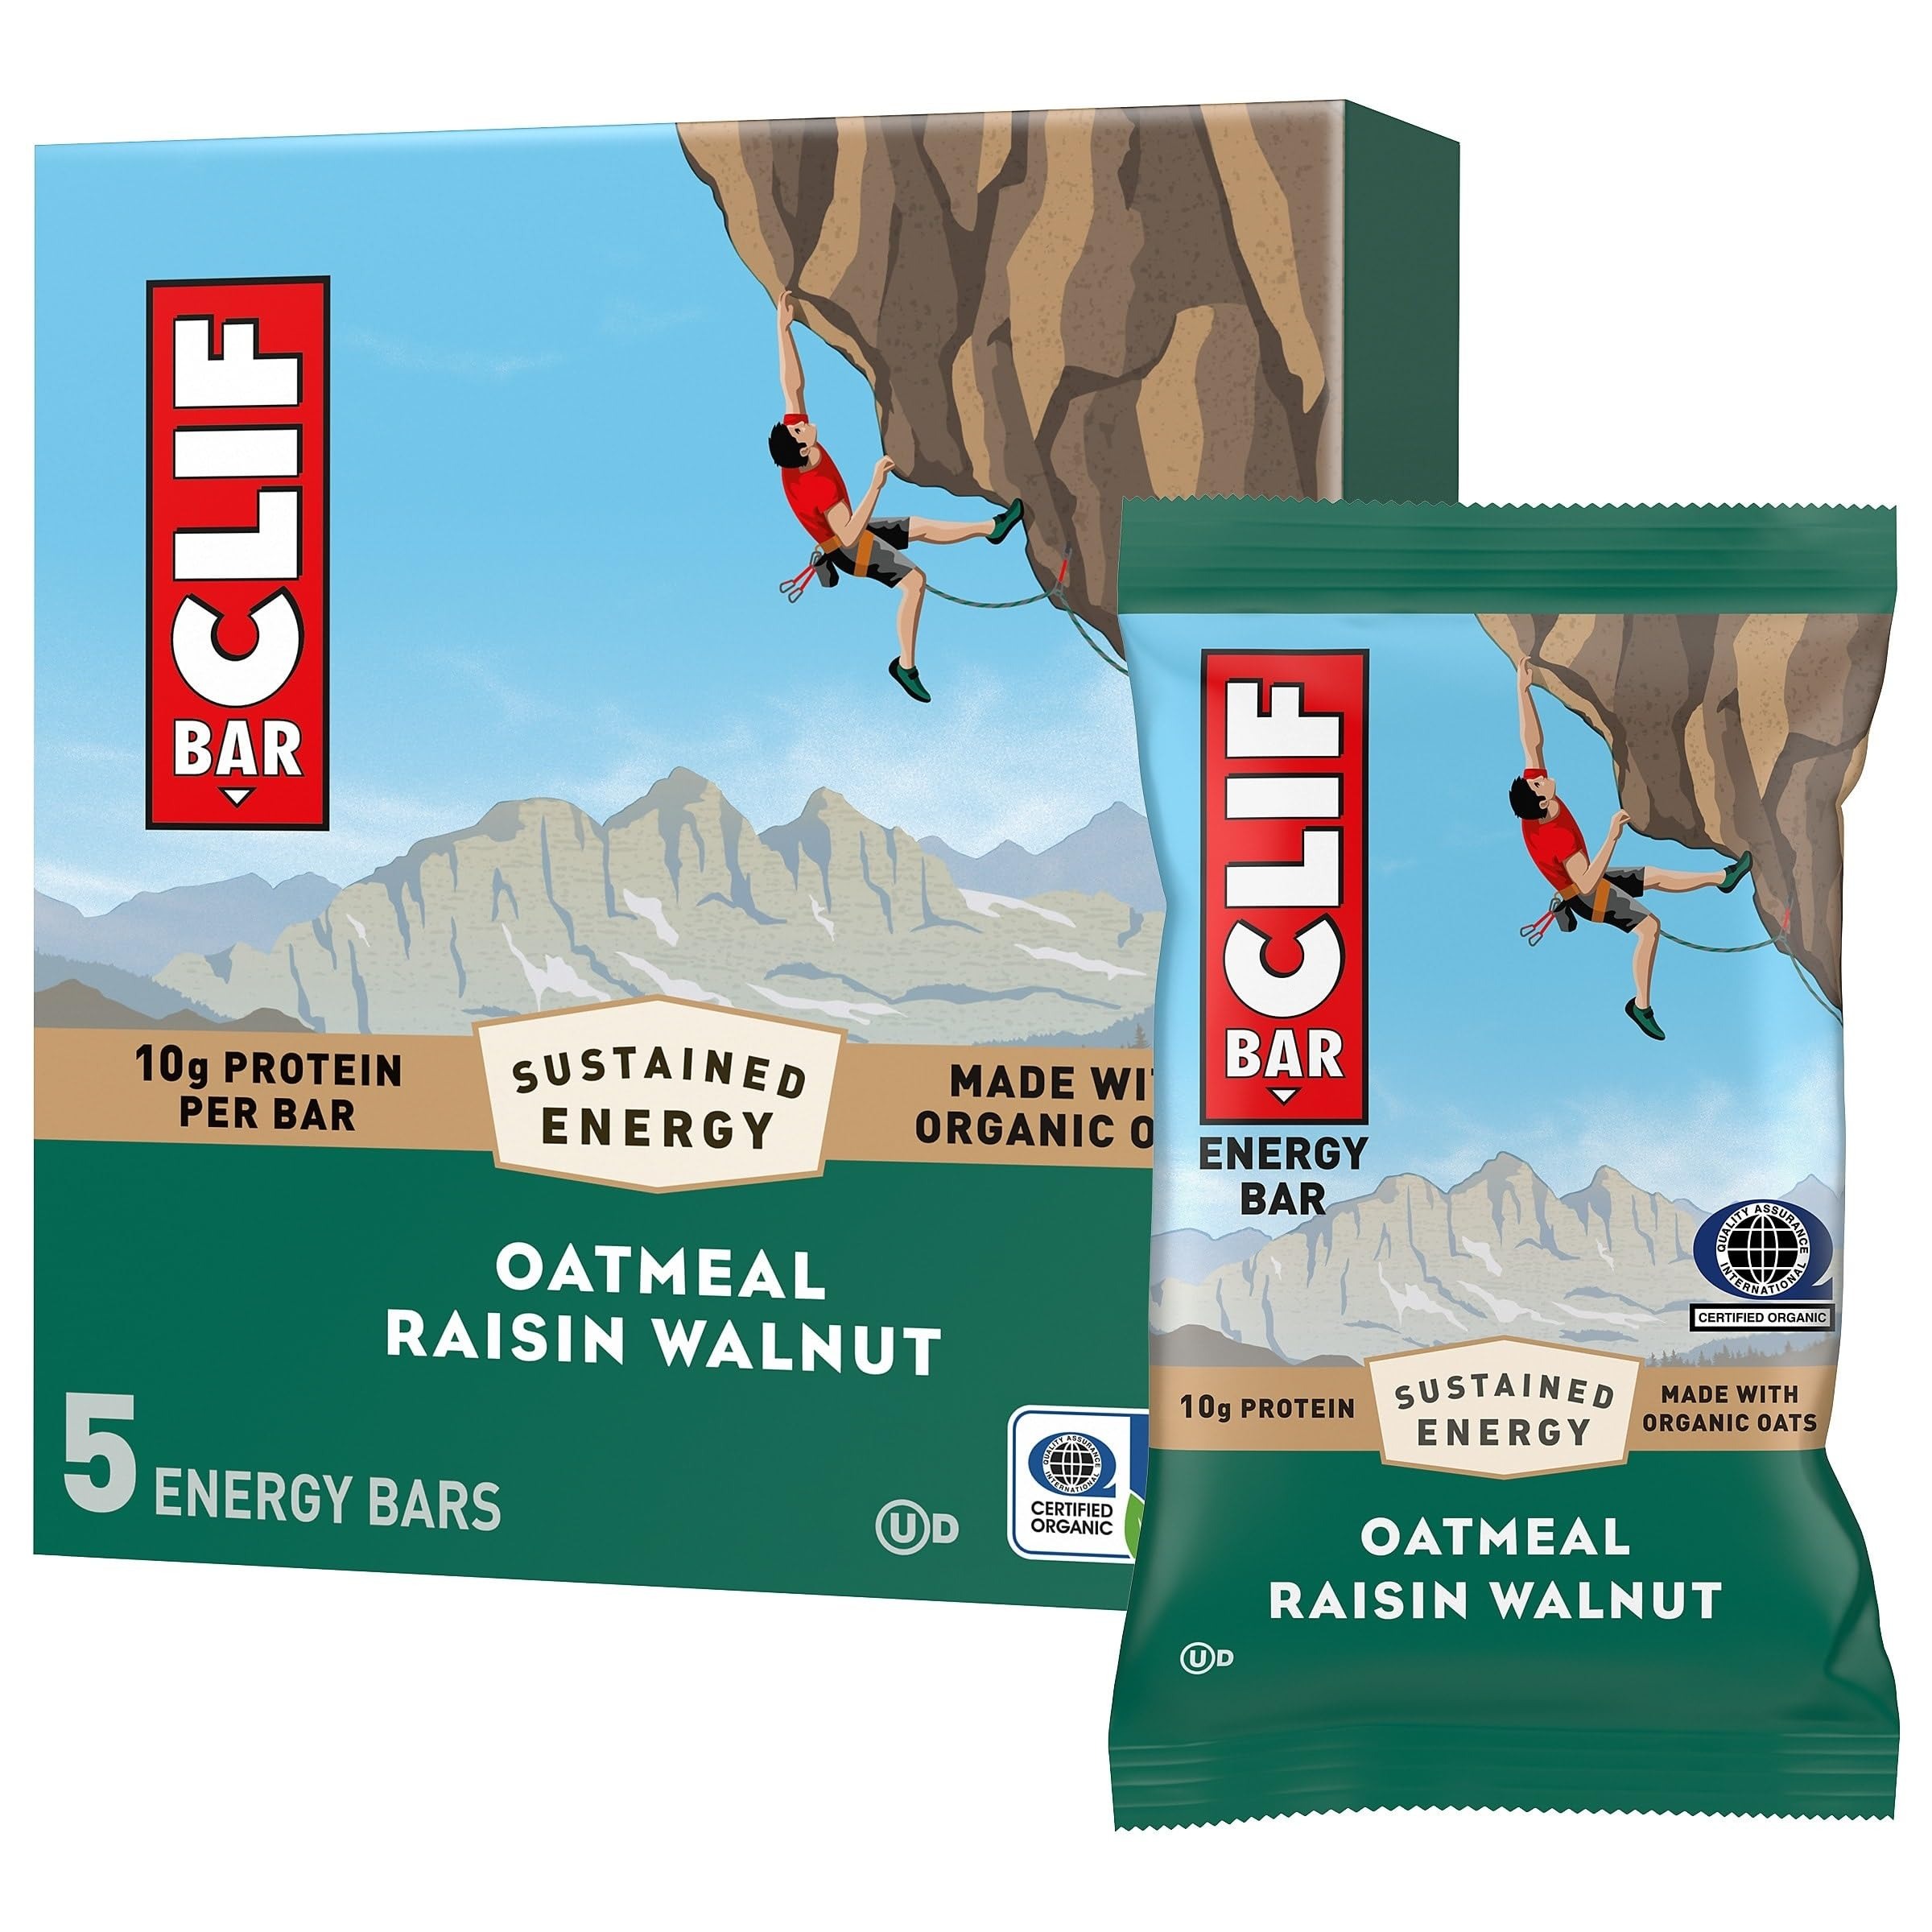
Item Name: CLIF BAR - Oatmeal Raisin Walnut - Made with Organic Oats - 10g Protein - Non-GMO - Plant Based - Energy Bars - 2.4 oz. (5 Pack)
Bullet Point 1: OATMEAL RAISIN GOODNESS: Includes one 5-pack box of Oatmeal Raisin Walnut energy bars made with plump raisins, cinnamon, and walnuts for home-baked cookie flavor on-the-go (packaging may vary)
Bullet Point 2: WHOLESOME INGREDIENTS: CLIF BAR Energy Bars are non-GMO and made with plant-based ingredients like organic rolled oats - keeping your energy up never felt (or tasted) so good
Bullet Point 3: SUSTAINED ENERGY: CLIF BAR is The Ultimate Energy Bar, purposefully crafted with a mix of protein, fat, and carbohydrates to sustain active bodies before and during long, moderate-intensity activity
Bullet Point 4: CRAFTED WITH PURPOSE: CLIF BAR energy bars are made in LEED certified bakeries that use renewable electricity* as part of our mission to help support a more sustainable food system
Bullet Point 5: ON-THE-GO ENERGY: Whether you need sustained energy for hiking, climbing, or a long bike ride, CLIF BAR delivers wholesome energy on-the-go with no high-fructose corn syrup or artificial flavors
Value: 12.0
Unit: Ounce

Price: 9.59